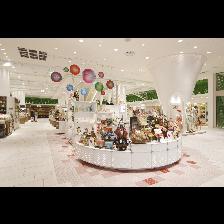
Label: Human